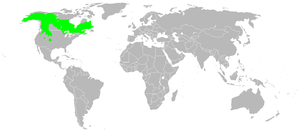
Canadisk los
Udbredelsesområde for den canadiske los
Canadisk los er et rovdyr i kattefamilien. Den canadiske los er udbredt i det nordlige USA, det meste af Canada og i store dele af Alaska. Den minder meget om europæisk los, men er fysisk mindre.